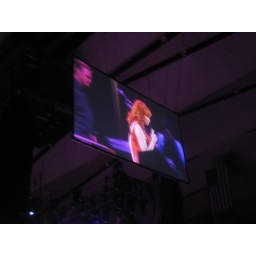
After getting out of the taxi, Reba hit the stage in her red dress to sing &amp;quot;Fancy.&amp;quot;